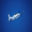
Label: airplane